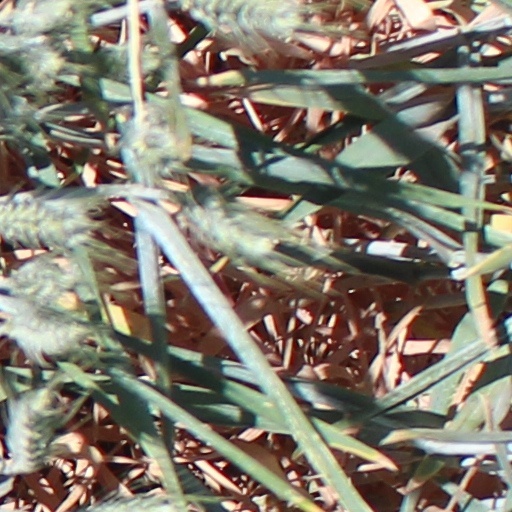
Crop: wheat